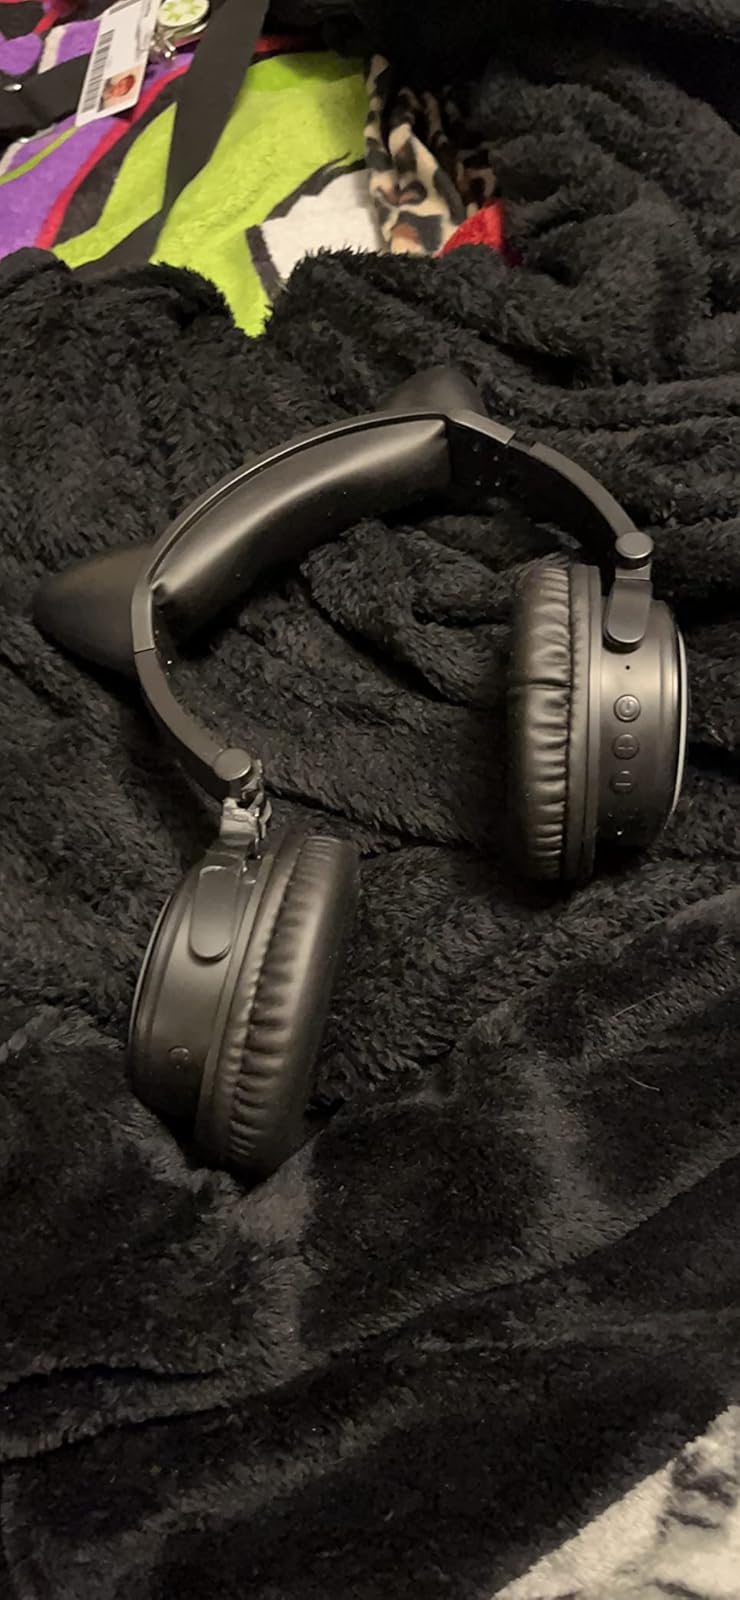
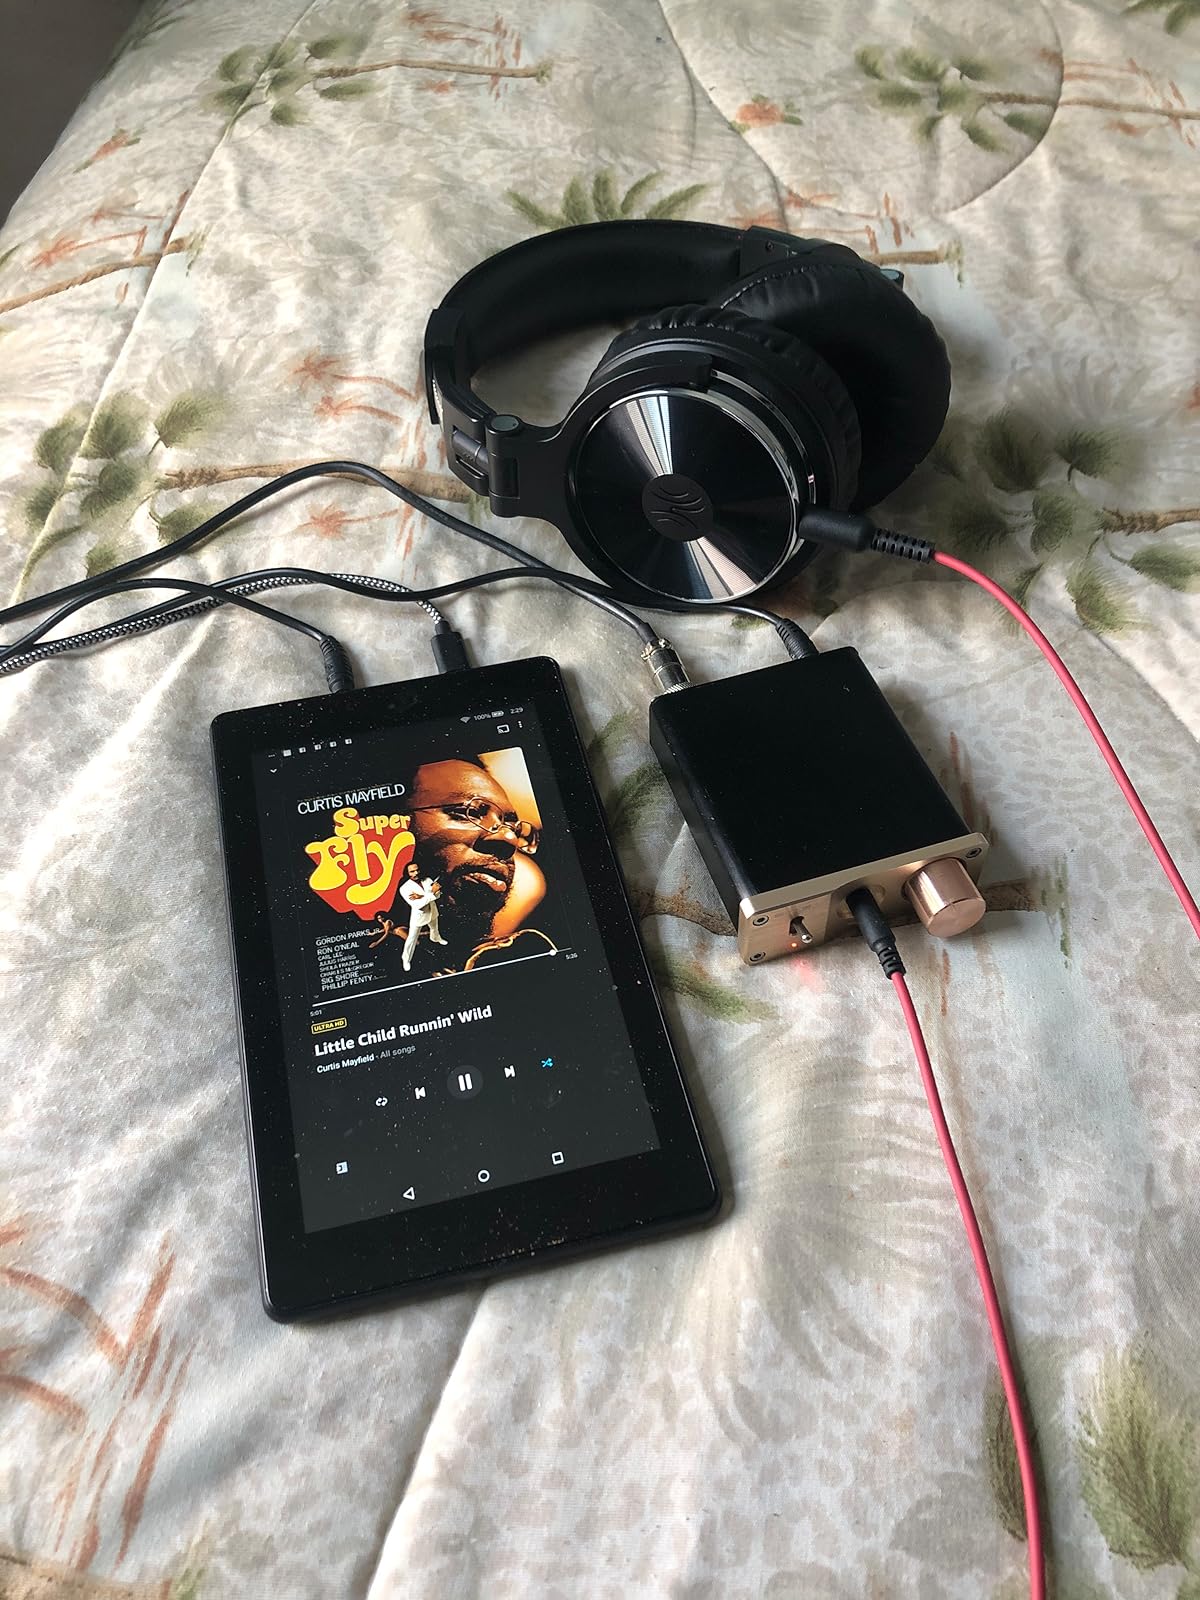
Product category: headphones
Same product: no